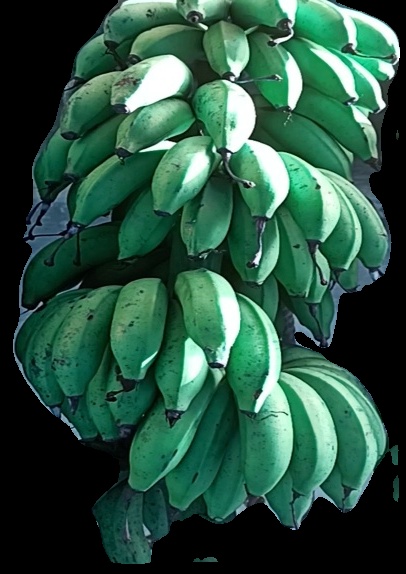
Variety: rasbale
Grade: grade2